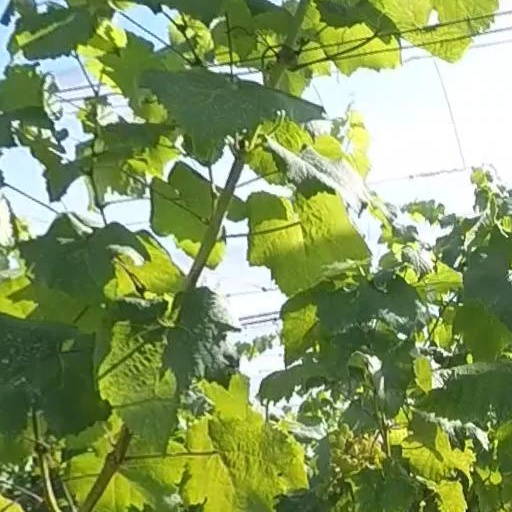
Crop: grape